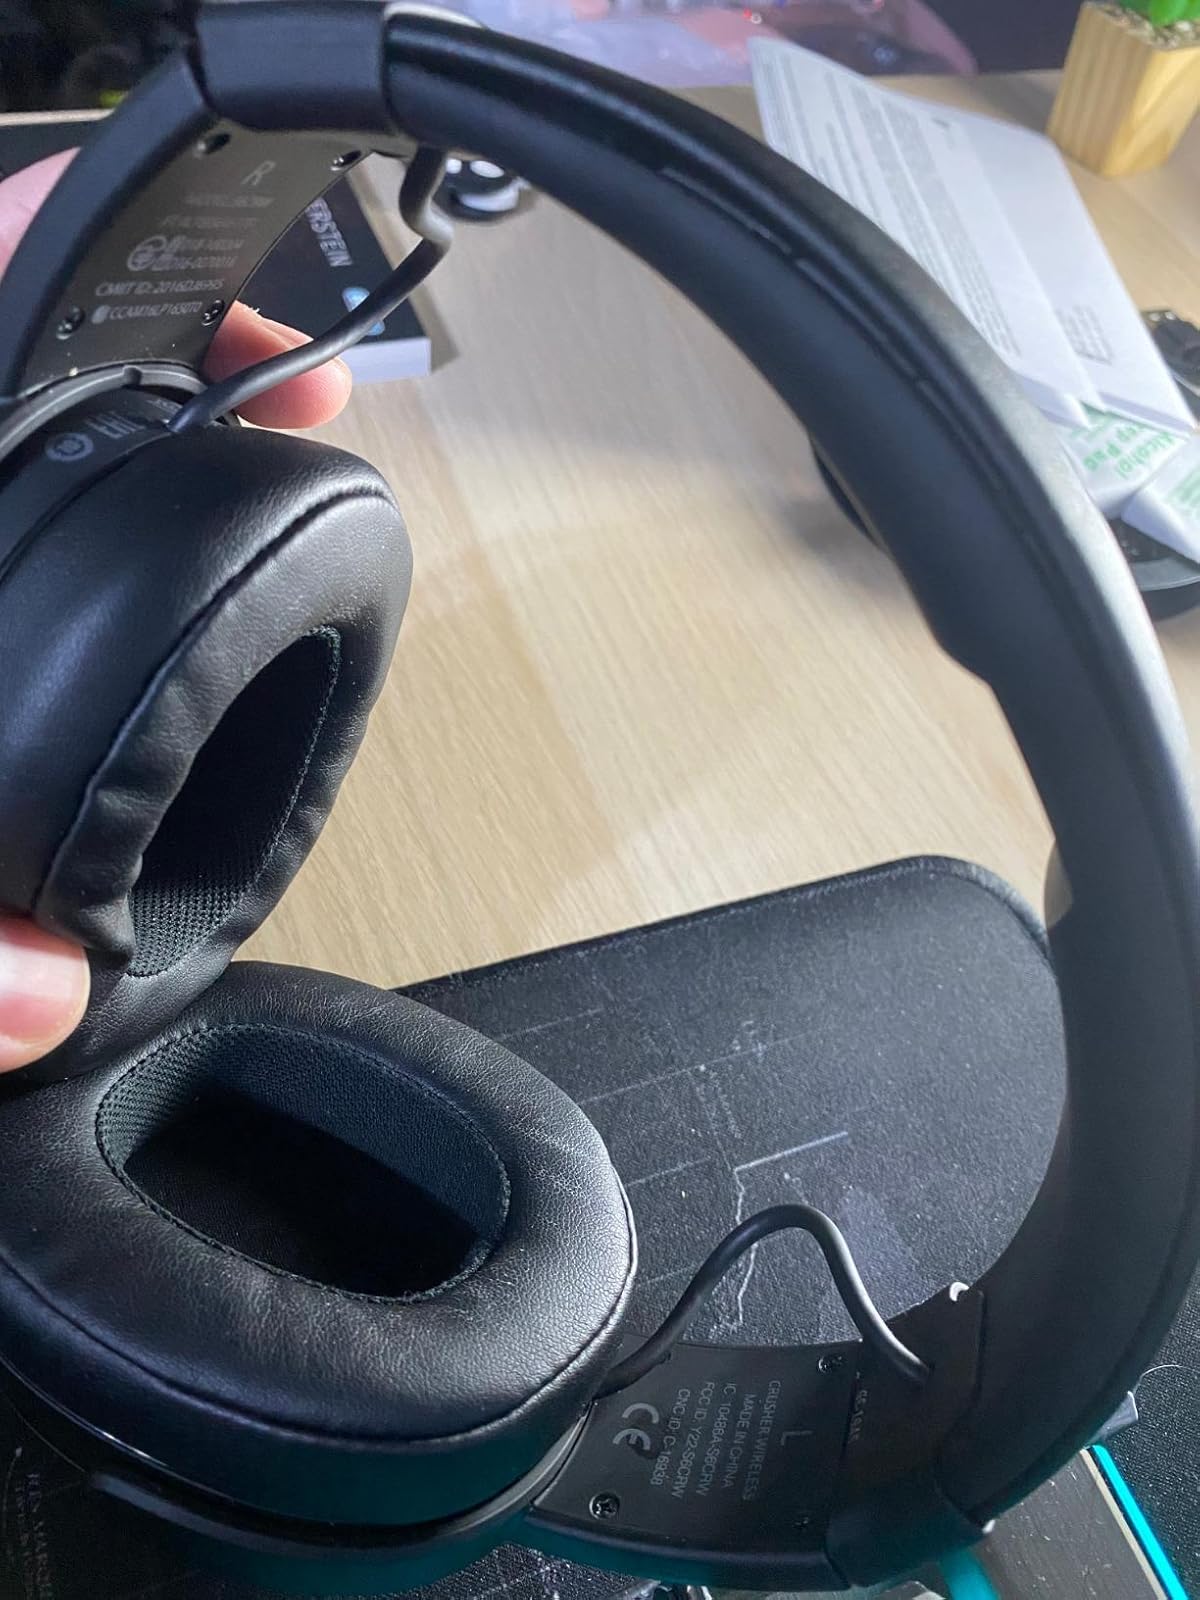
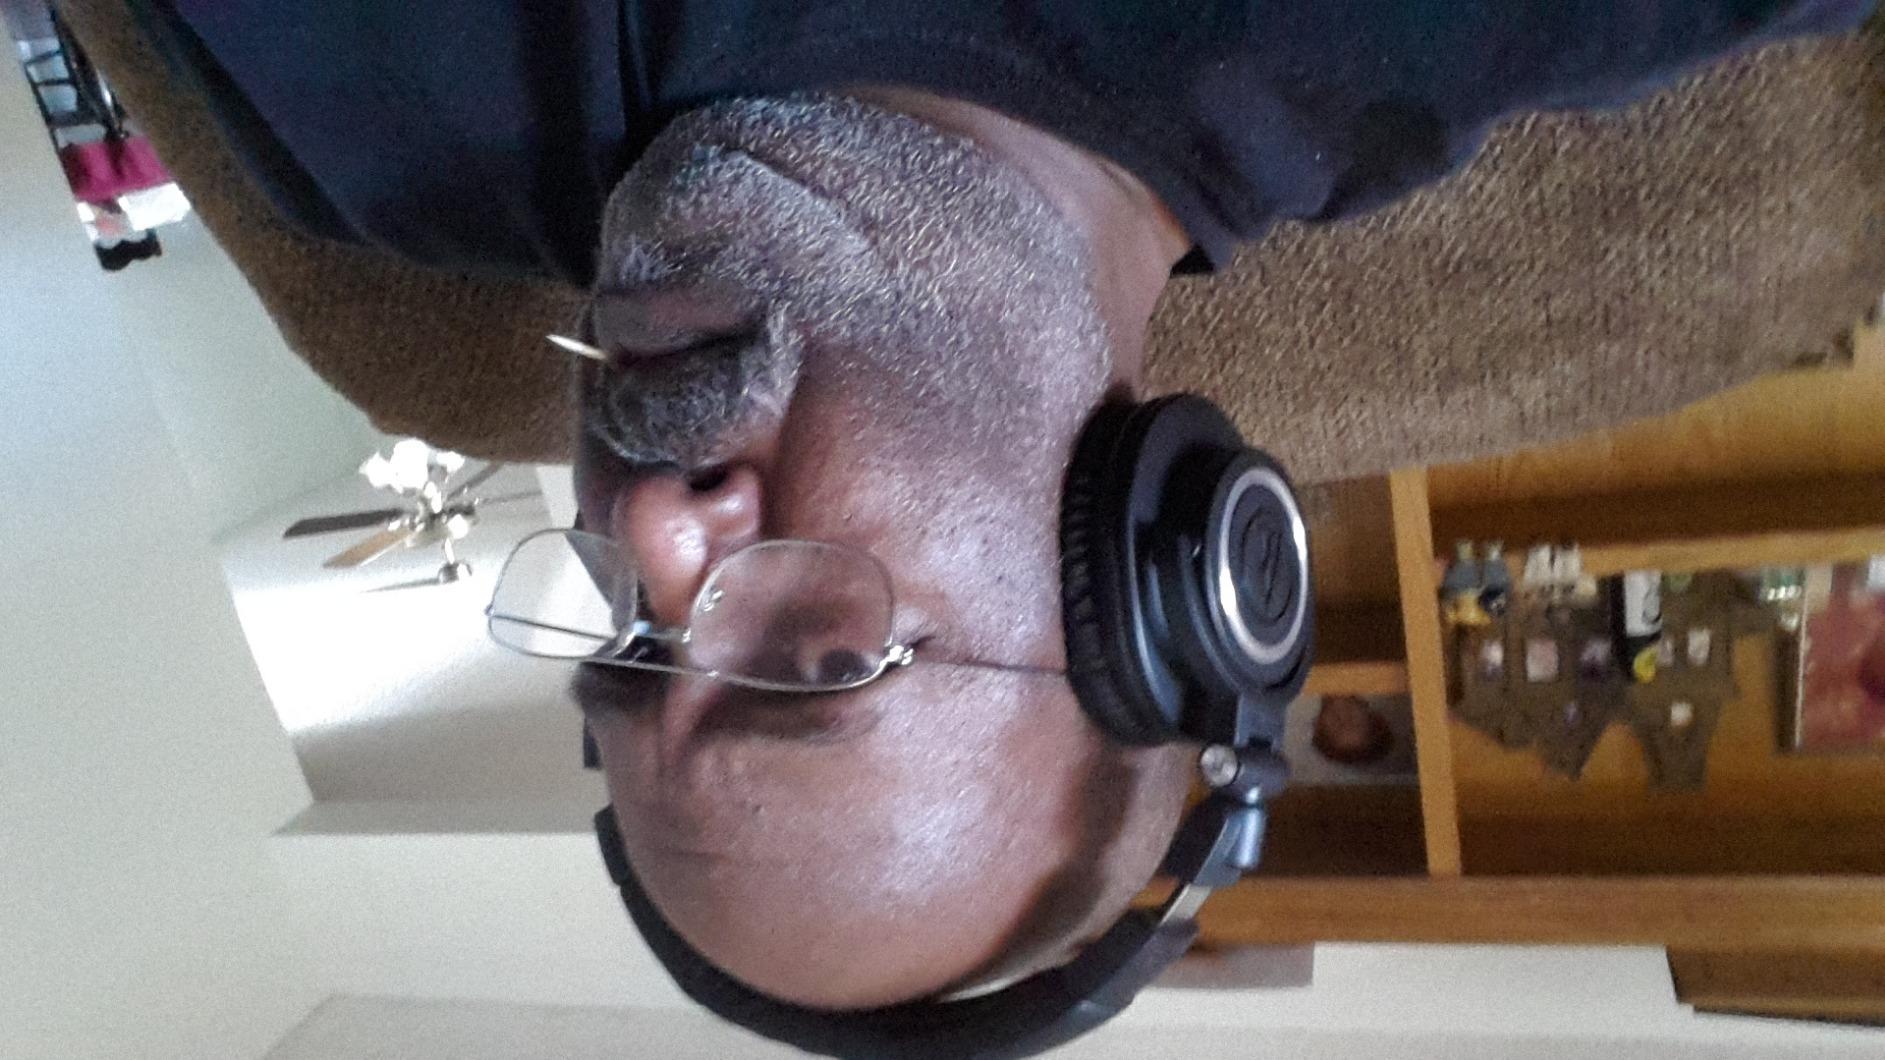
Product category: headphones
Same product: no